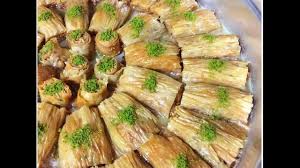
Yemek: baklava